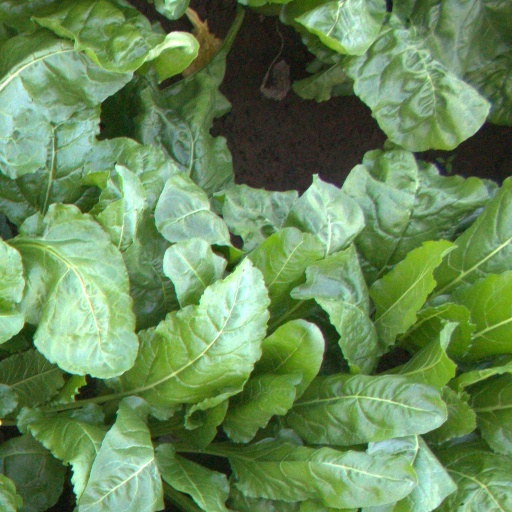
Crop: sugar beet